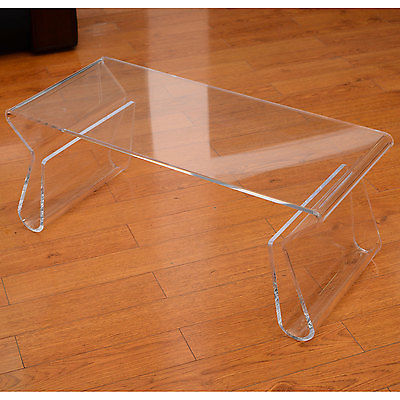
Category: table